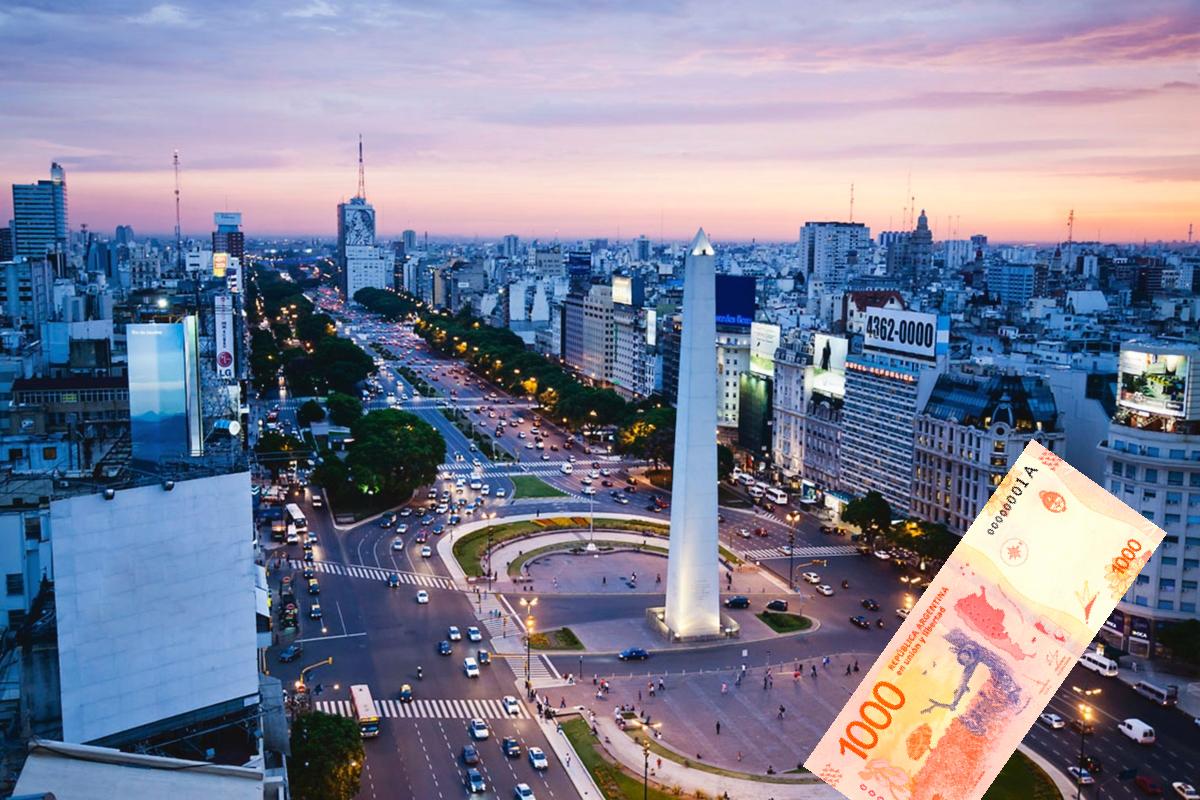
Denominación: 1000